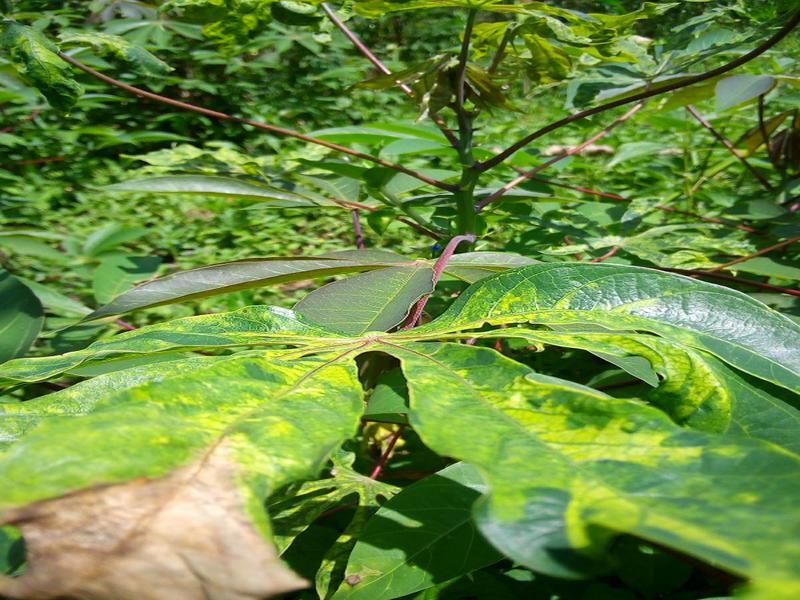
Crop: cassava
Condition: mosaic_disease